History of Asia

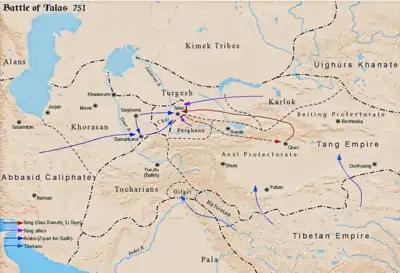
Battle of Talas between Tang dynasty and Abbasid Caliphate c. 751

The Indian early medieval age, 600 to 1200, is defined by regional kingdoms and cultural diversity. When Harsha of Kannauj, who ruled much of the Indo-Gangetic Plain from 606 to 647, attempted to expand southwards, he was defeated by the Chalukya ruler of the Deccan. When his successor attempted to expand eastwards, he was defeated by the Pala king of Bengal. When the Chalukyas attempted to expand southwards, they were defeated by the Pallavas from farther south, who in turn were opposed by the Pandyas and the Cholas from still farther south. The Cholas could under the rule of Raja Raja Chola defeat their rivals and rise to a regional power. Cholas expanded northward and defeated Eastern Chalukya, Kalinga and the Pala. Under Rajendra Chola the Cholas created the first notable navy of Indian subcontinent. The Chola navy extended the influence of Chola empire to southeast asia. During this time, pastoral peoples whose land had been cleared to make way for the growing agricultural economy were accommodated within caste society, as were new non-traditional ruling classes.